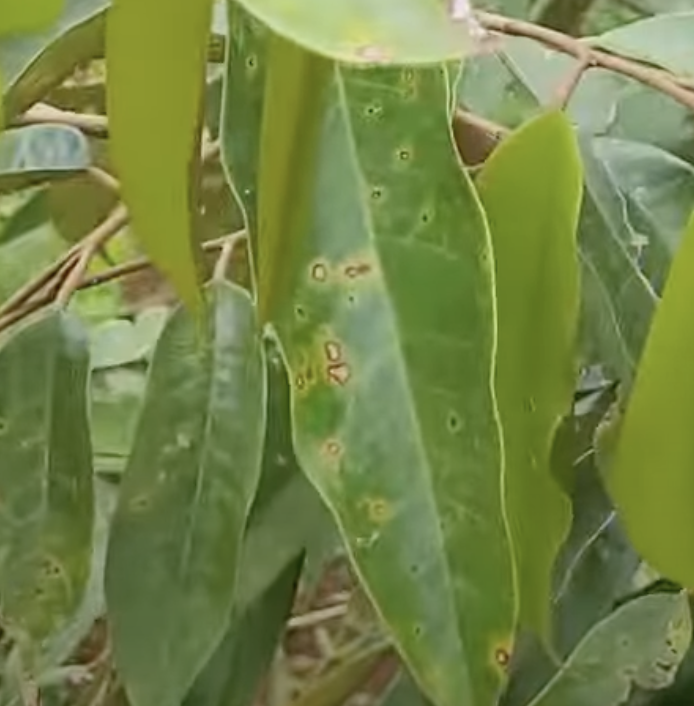
Label: canker_disease